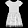
Label: Dress